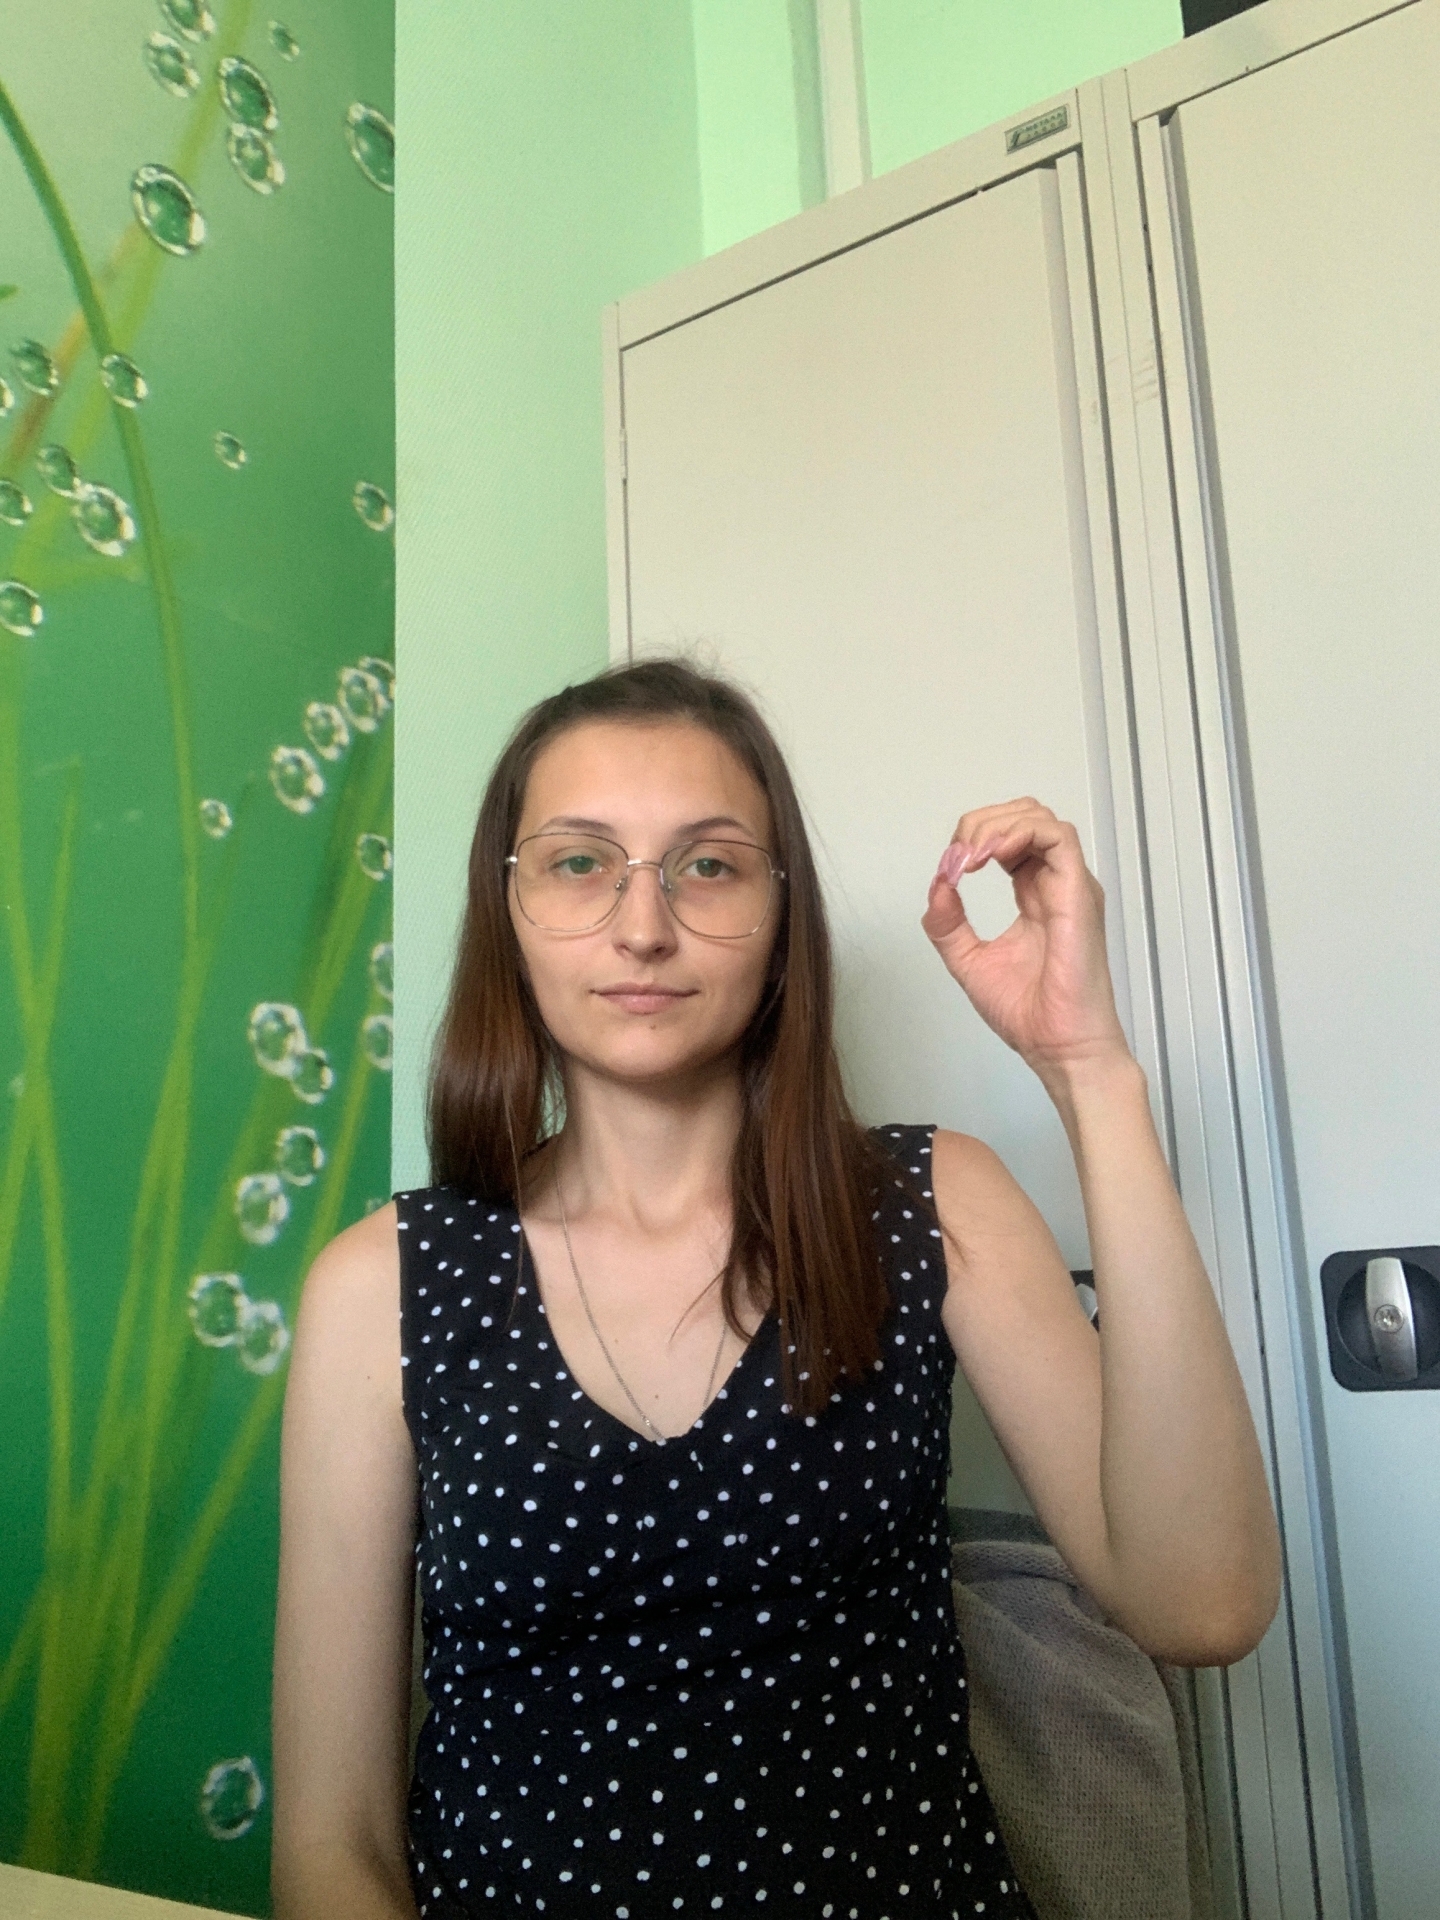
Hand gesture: grip